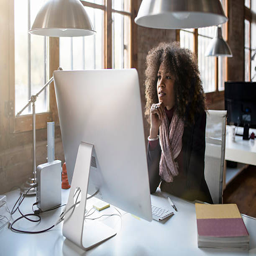
concentrated businesswoman working in the office